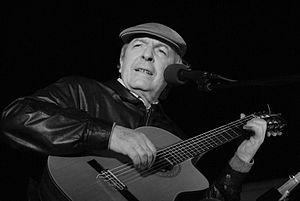
Daniel Alberto Viglietti Indart, chanteur, compositeur et guitariste, est l'un des plus importants artistes de la chanson populaire de l'Uruguay.